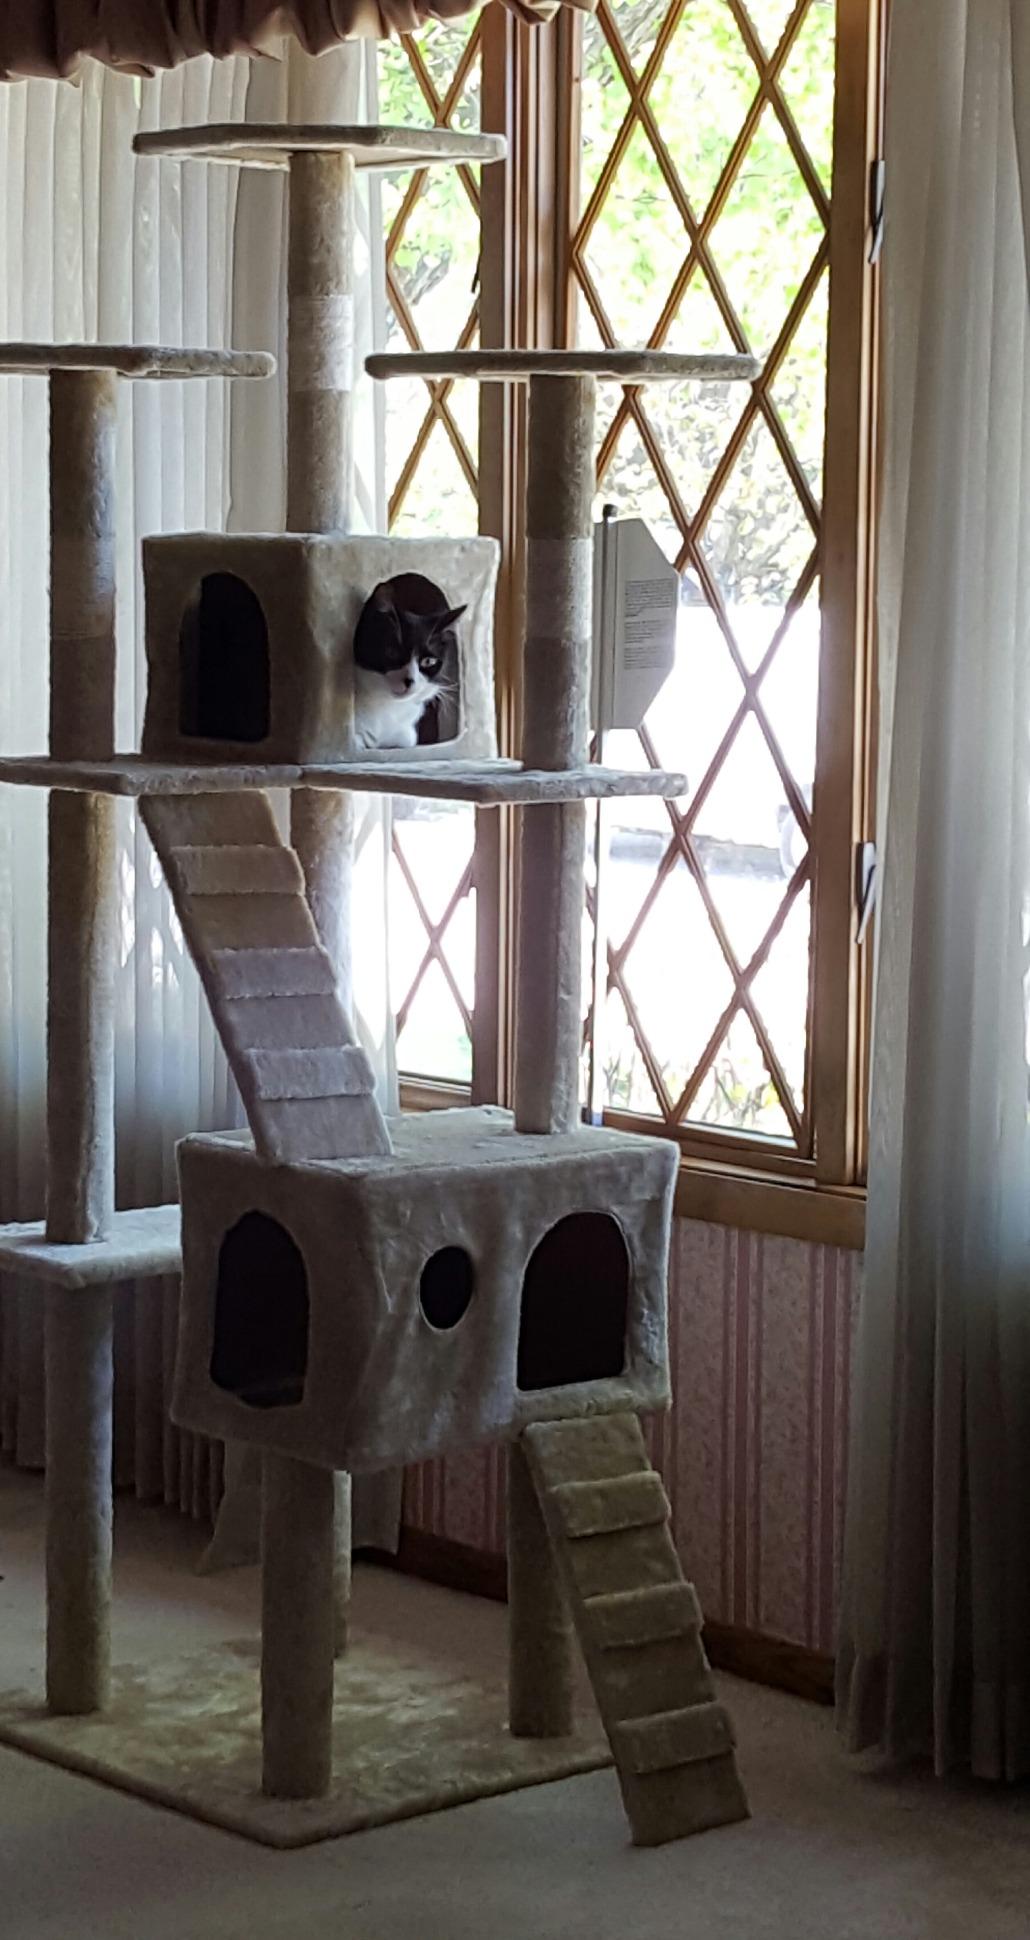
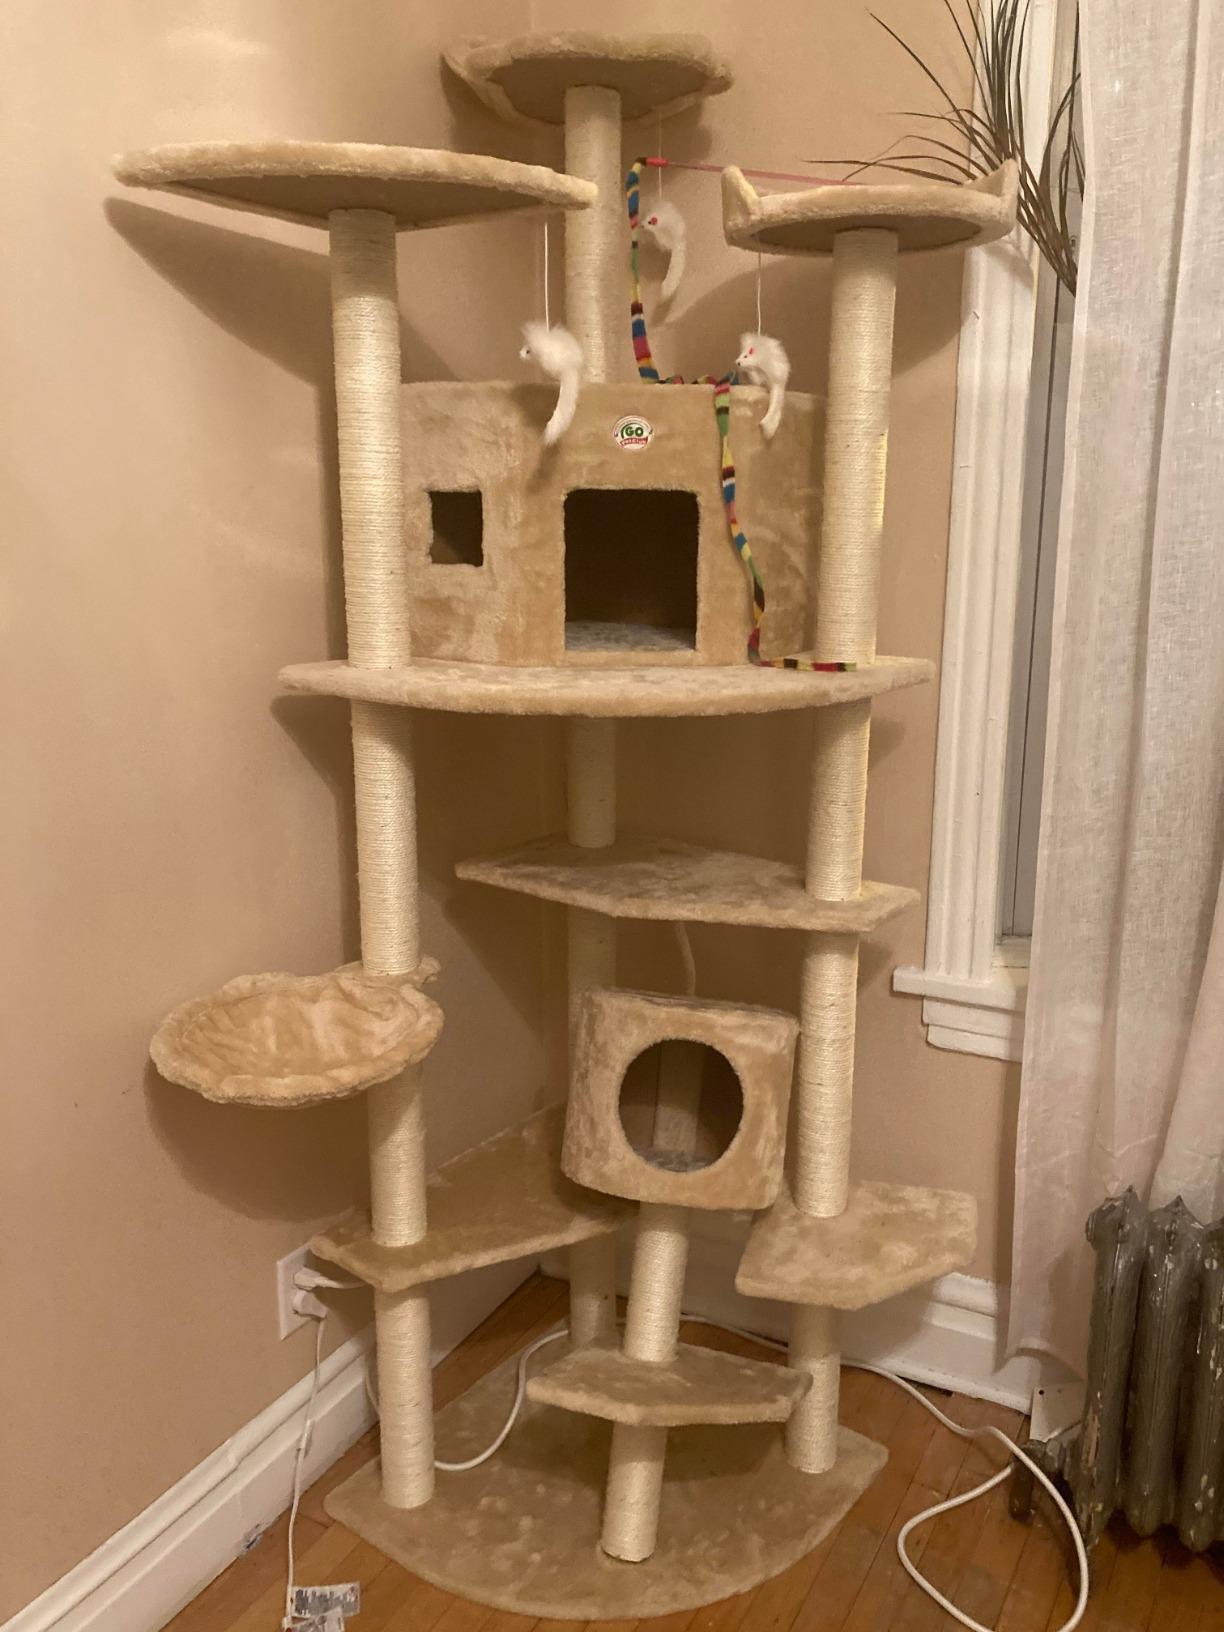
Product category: items_cat tree
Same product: no